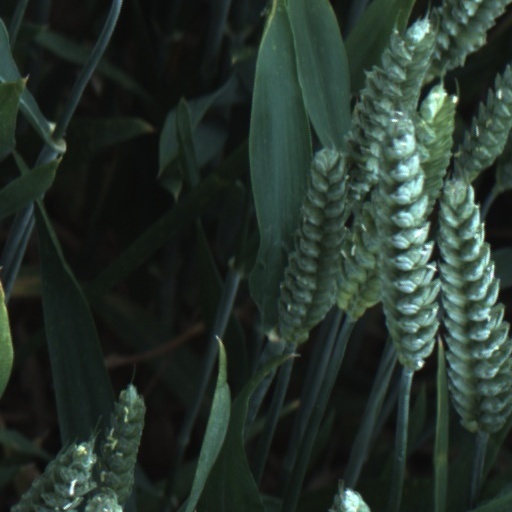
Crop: wheat